John Biggs (London politician)

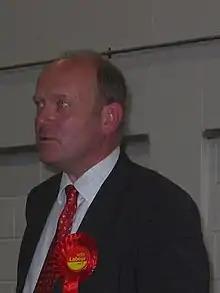
Biggs speaking following his 2008 re-election to the London Assembly

John Robert Biggs (born 19 November 1957) is a British Labour Co-op politician who was Mayor of Tower Hamlets between 2015 and 2022.